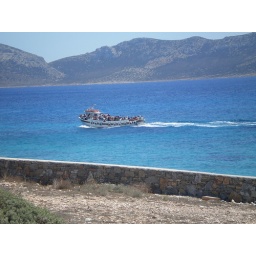
When you want to go in a rare beach you are taking this little boat to go there!...